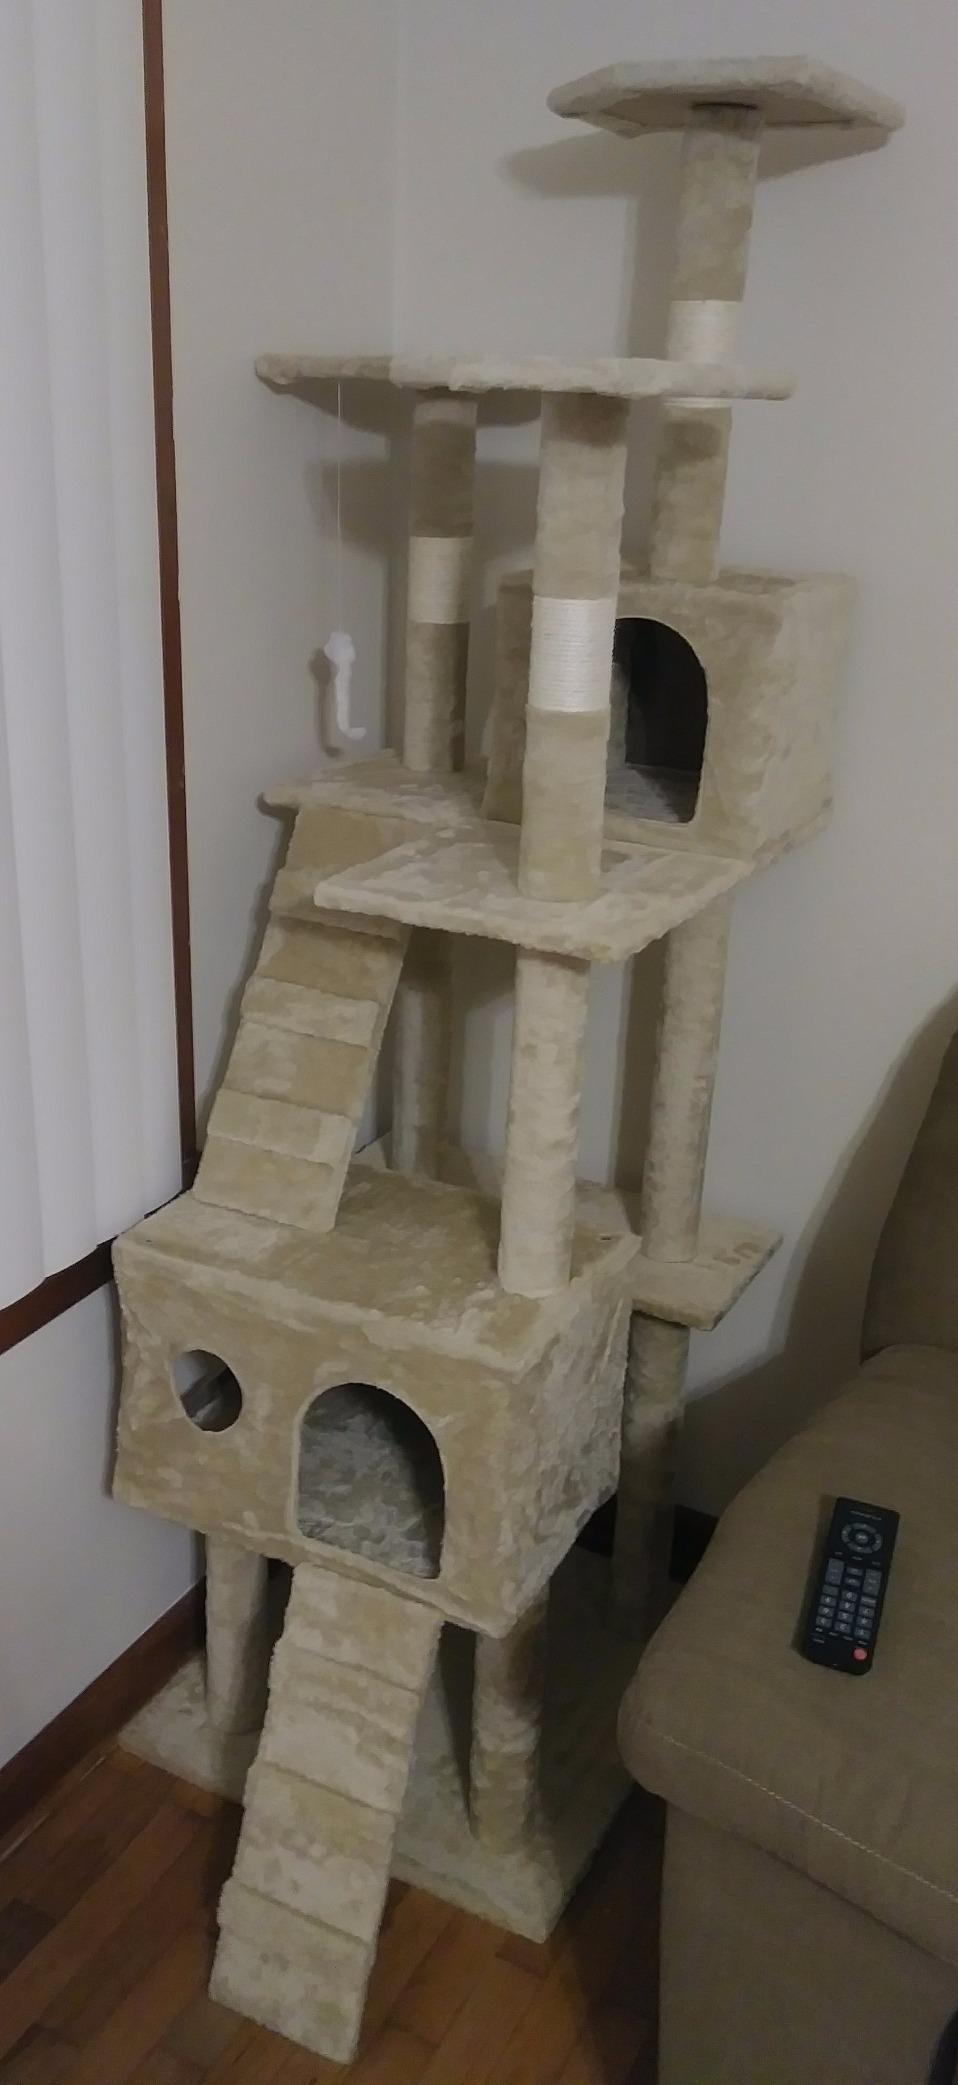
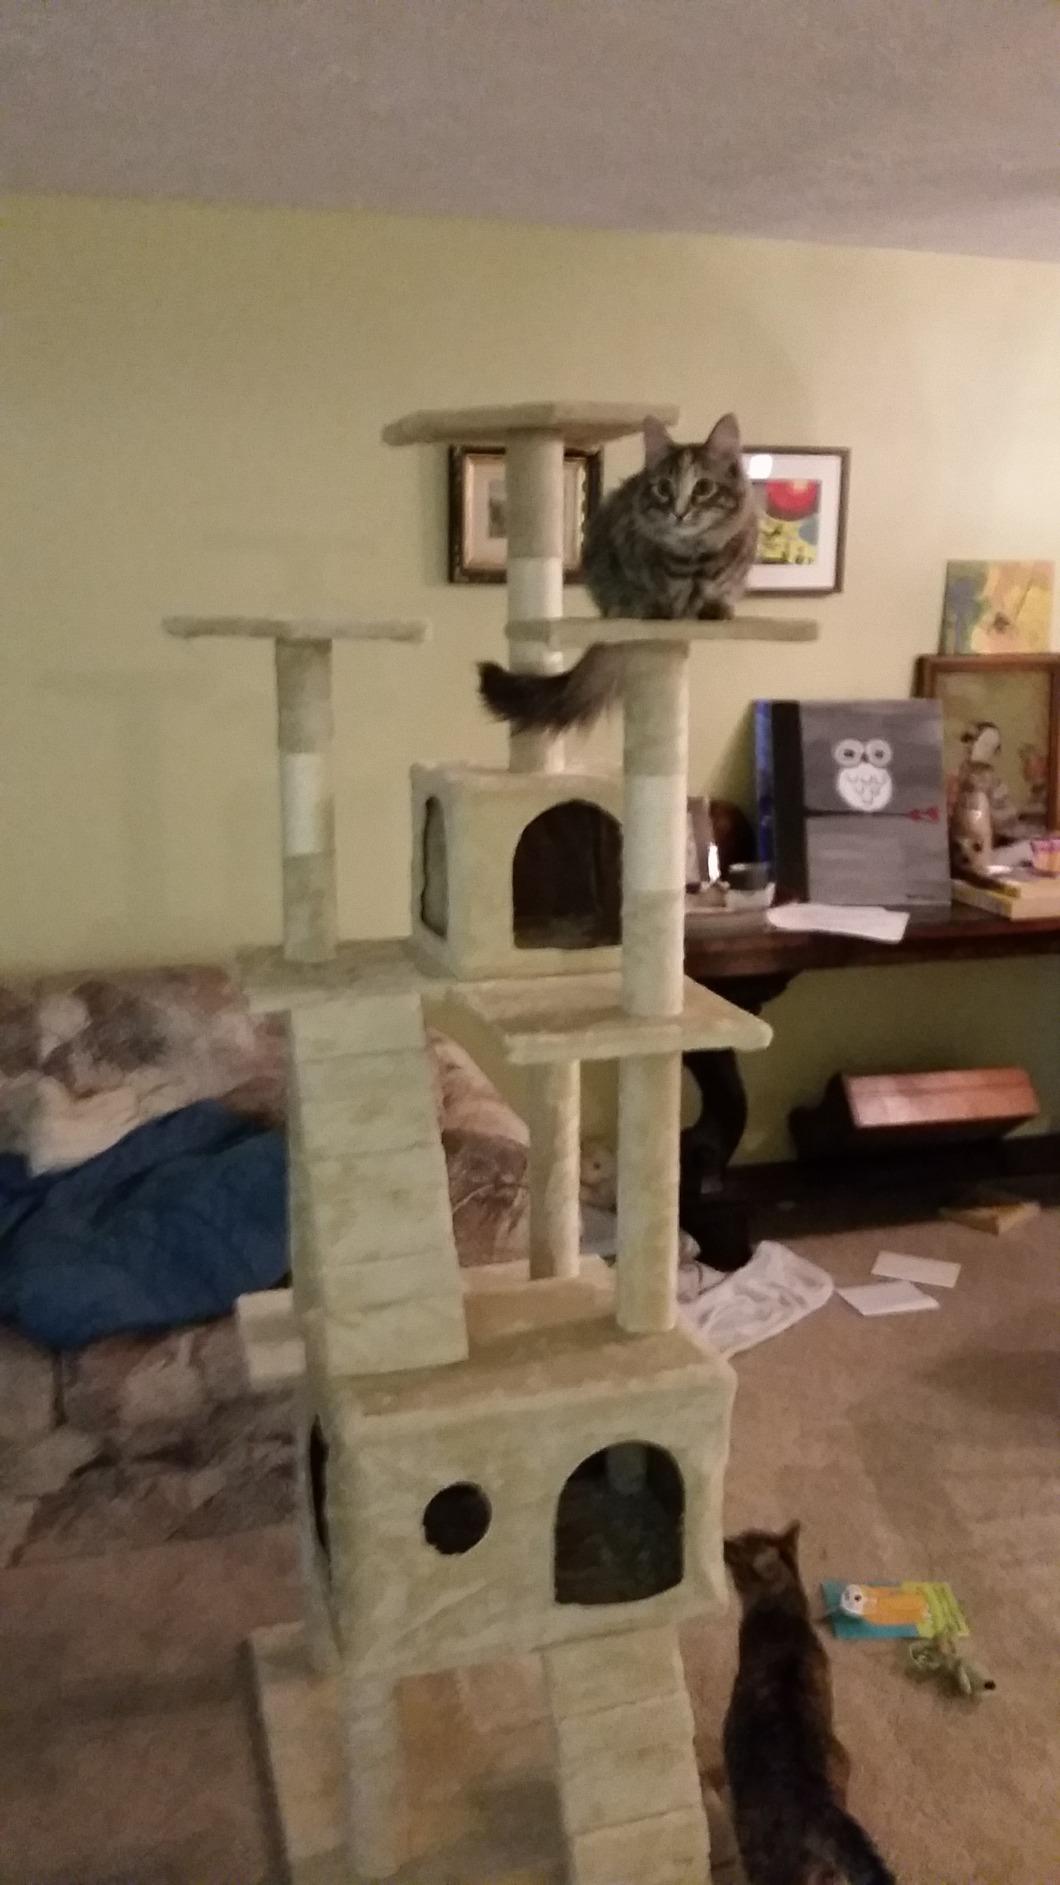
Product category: items_cat tree
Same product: yes